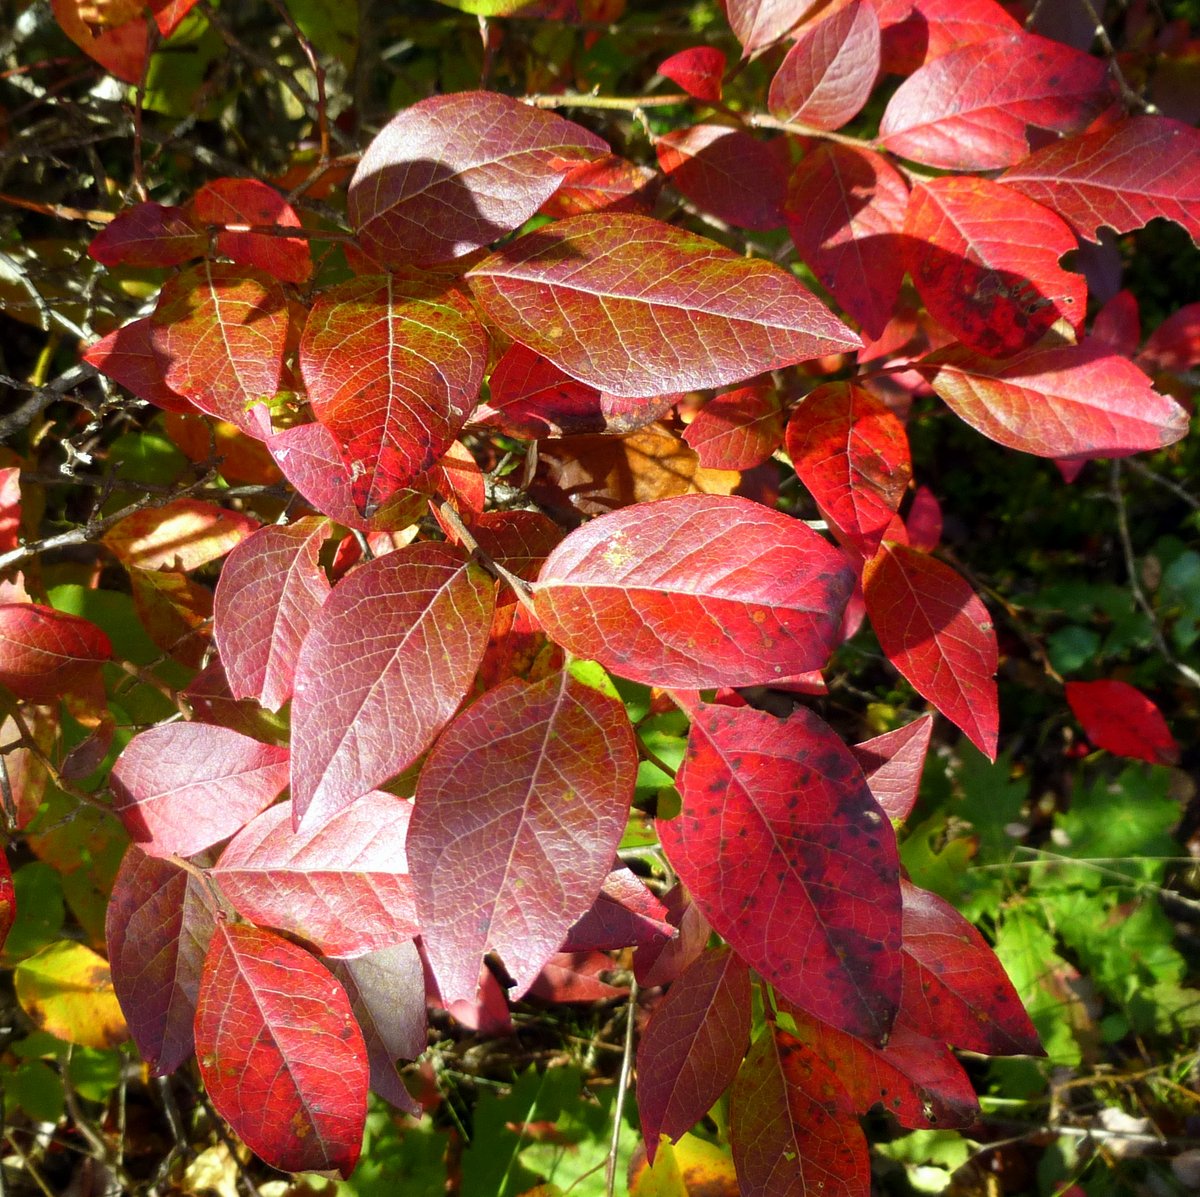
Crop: blueberry
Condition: healthy